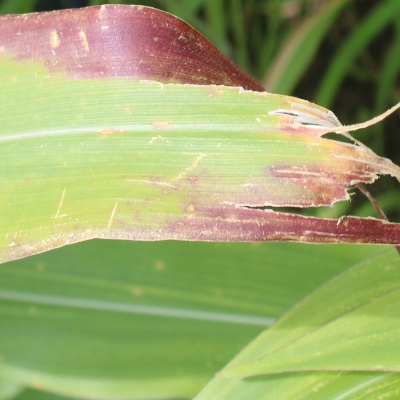
Crop: Maize
Condition: leaf blight